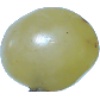
Label: Grape White 1